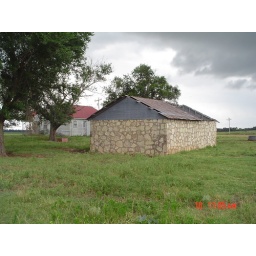
13 - Taken from near the location of the old cow barn